839th Air Division

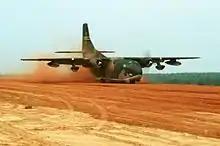
C-123K Provider

As American participation in the Vietnam War increased, the division's wings frequently deployed elements as large as squadrons to the Pacific. Finally, in January 1966, the 314th Troop Carrier Wing moved to Ching Chuan Kang Air Base (usually called "CCK") on Taipei and was reassigned. The 314th Wing did not move with all its operational squadrons, however, but assumed command of squadrons already at CCK. Preparing for the wing move, Tactical Air Command organized the Troop Carrier Wing, Provisional, 4413th in December 1965 and attached it to the division on an interim basis. Two of the 314th's squadrons, the 61st and 62d Troop Carrier Squadrons were assigned to the division and attached to the 4413th. In July 1966 the 4413th was replaced by a permanent unit, the 64th Troop Carrier Wing, and the two former 314th Wing squadrons were assigned to the new wing. Three months later, in October 1966 the 313th Troop Carrier Wing, at Forbes Air Force Base, Kansas was activated and assigned to the division. However, while the 313th Wing was working up with the C-130 at Forbes, the 838th Air Division was moved there and the 313th Wing was reassigned to it.